Udmurtia constituency

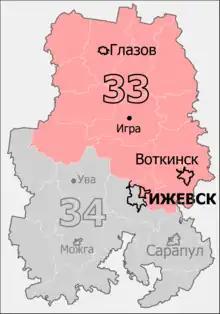
Constituency boundaries since 2016

The Udmurtia constituency (No.33) is a Russian legislative constituency in Udmurtia. The constituency covers north-western Izhevsk and northern Udmurtia.